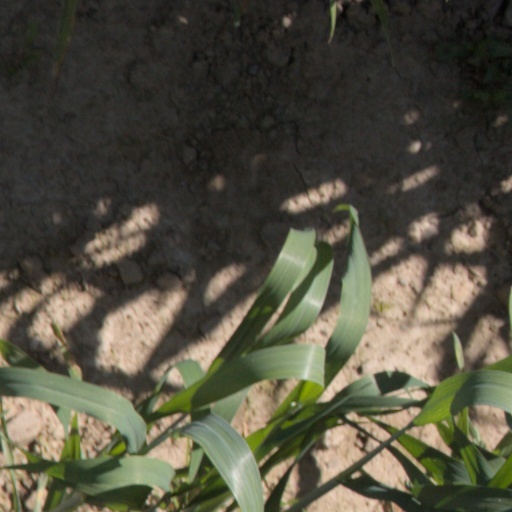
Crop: wheat